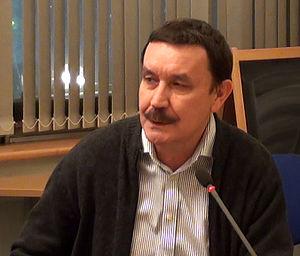
Vadim Ioussoupovitch Abdrachitov est un réalisateur de cinéma russe né le 19 janvier 1945 à Kharkiv dans l'Union soviétique.